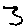
Label: 3